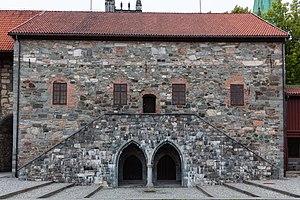
L'archidiocèse de Nidaros était l'ancien district catholique qui englobait la Norvège à la fin du Moyen Âge. Son siège se situait à la cathédrale de Nidaros, dans la ville actuelle de Trondheim. L'archidiocèse a existé du XIIᵉ siècle à la réforme protestante.